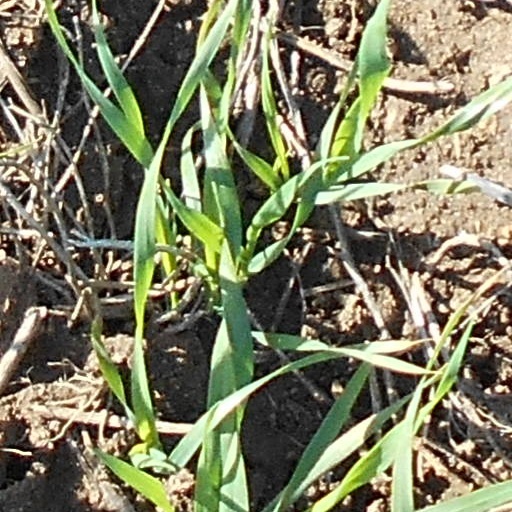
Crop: wheat